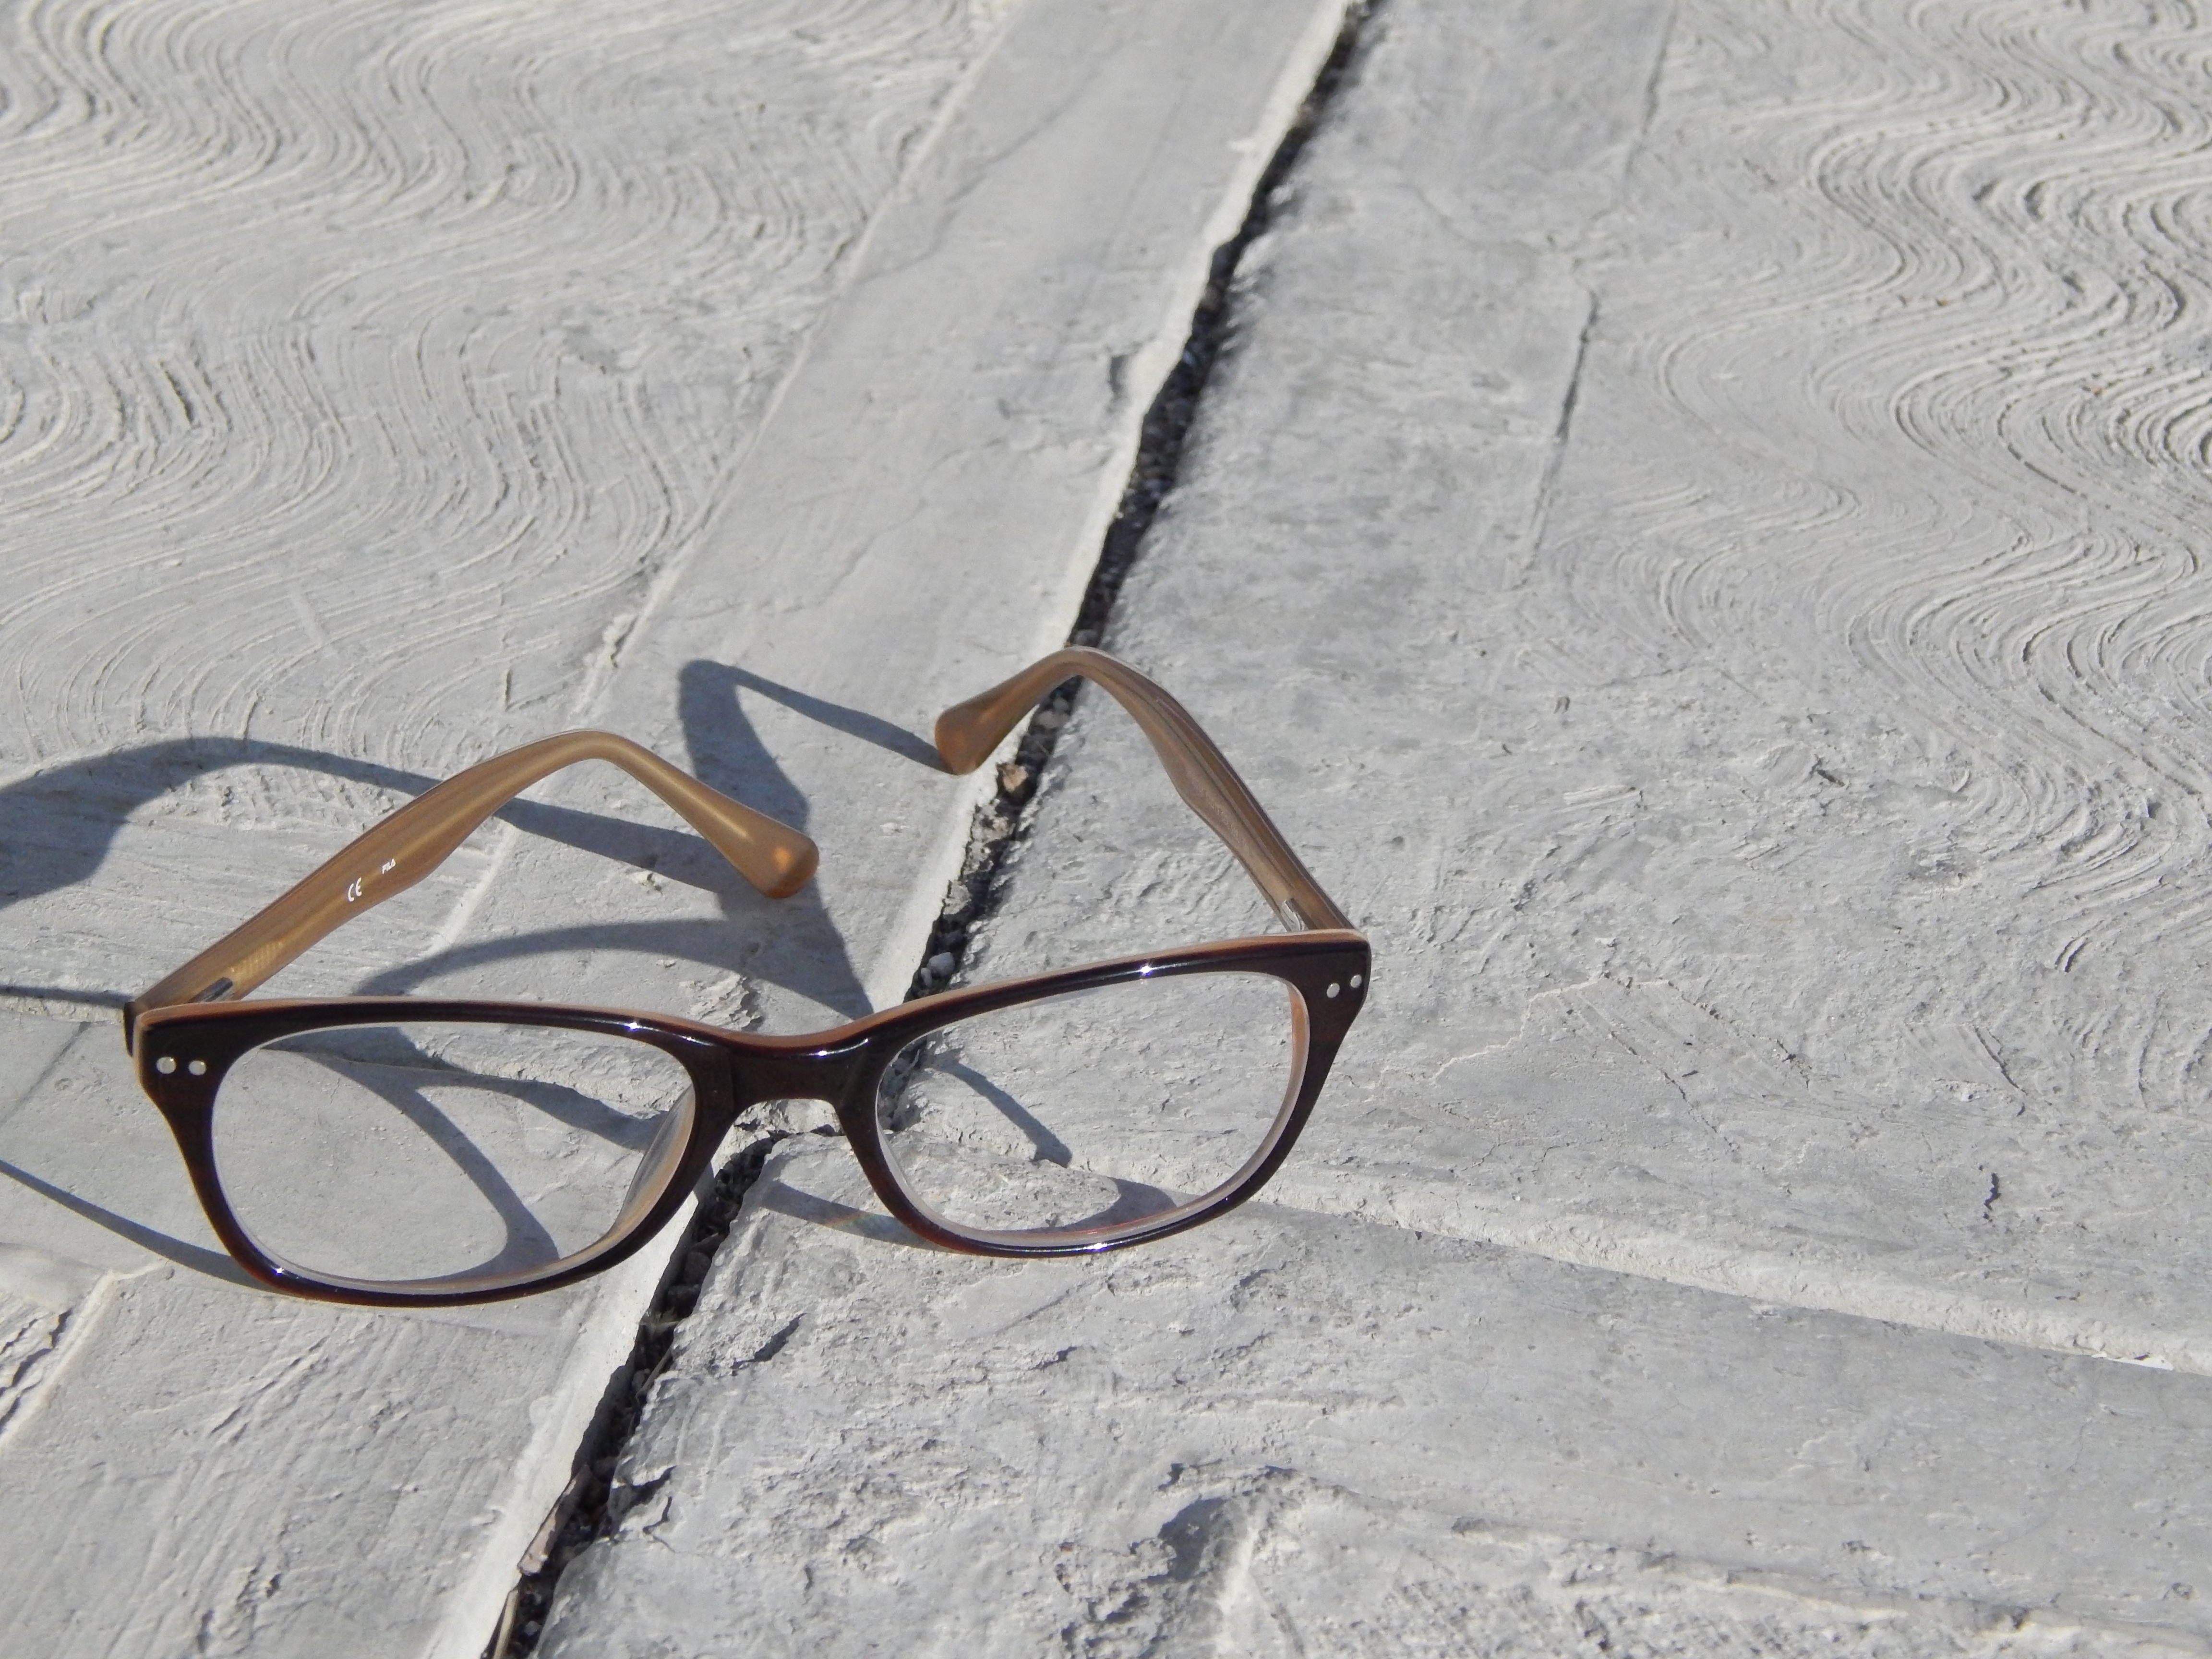
sand, wood, white, female, material, women, sunglasses, glasses, eyewear, lenses, accessory, vision care